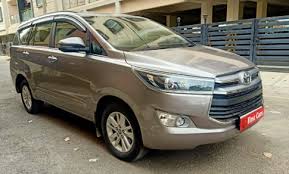
Label: noambulance